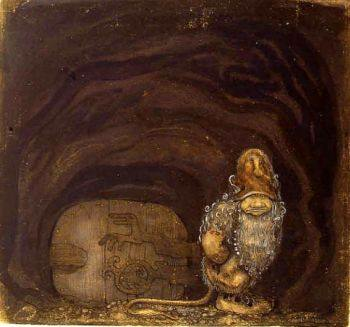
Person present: No